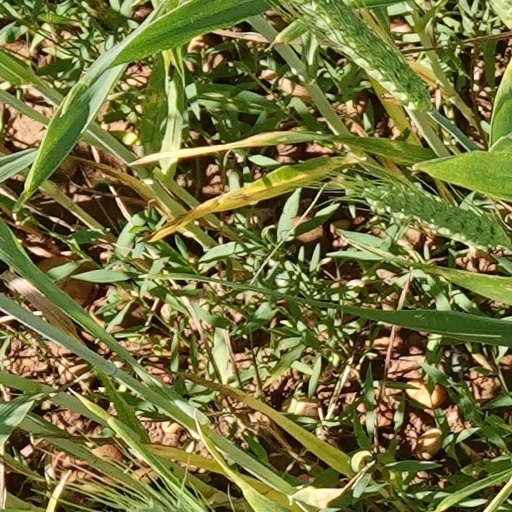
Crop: wheat